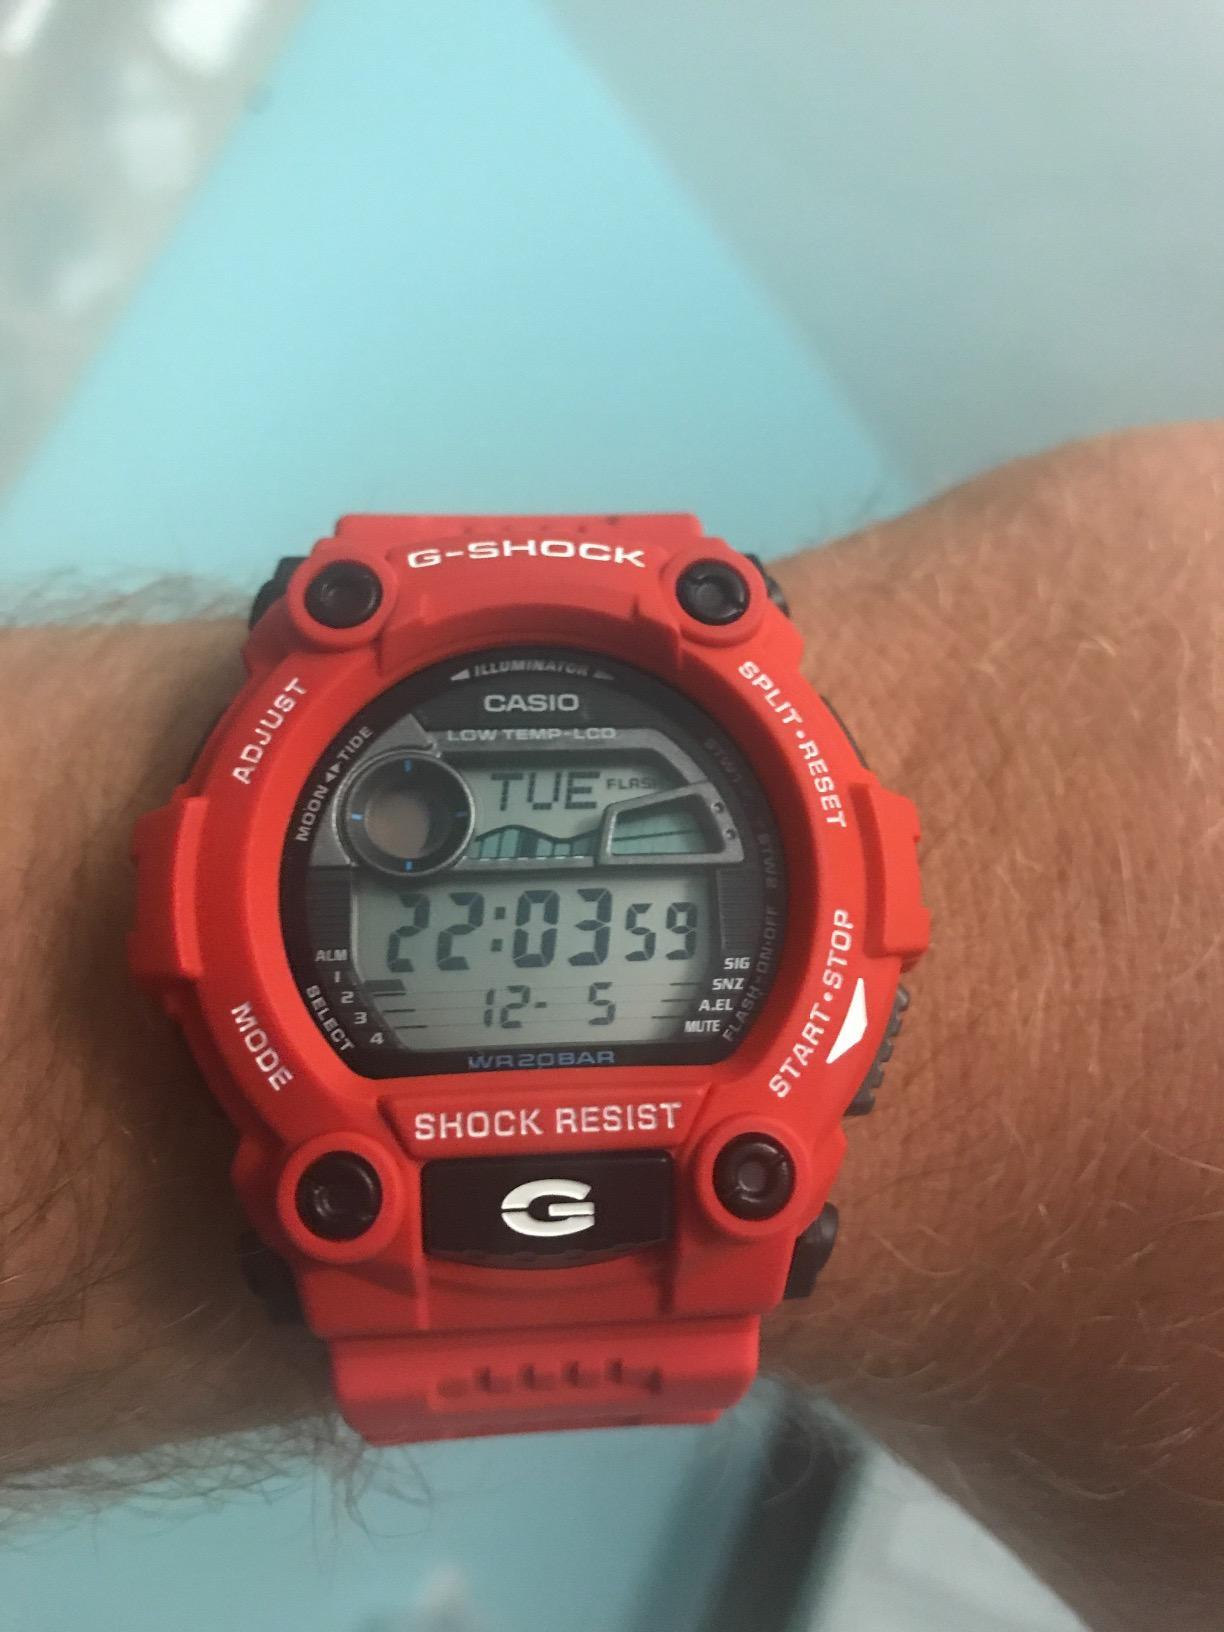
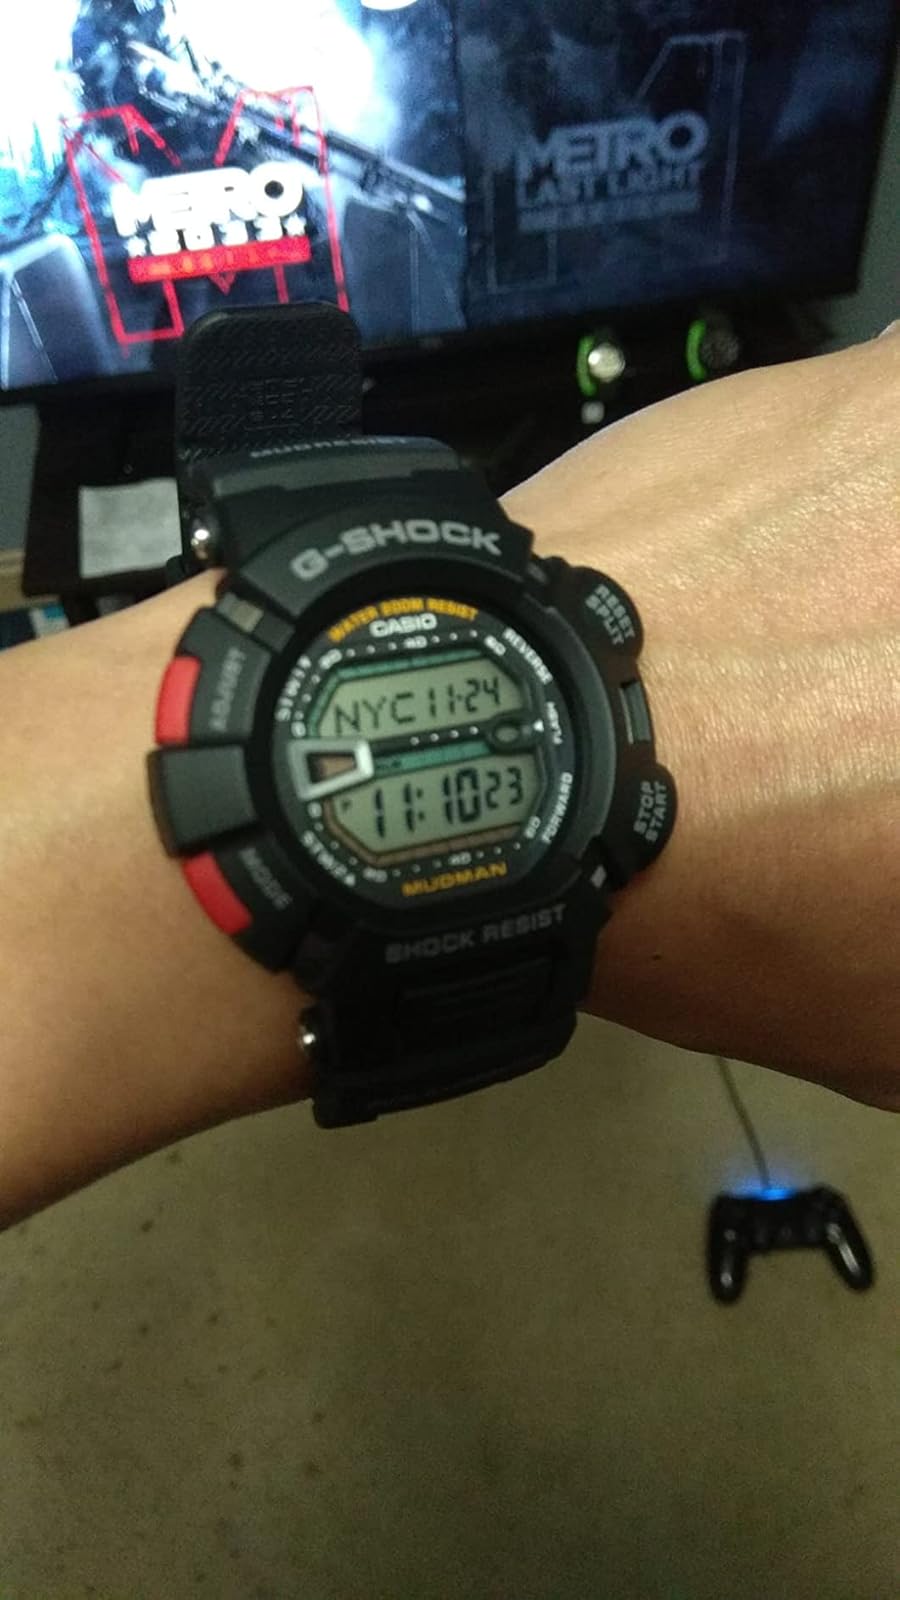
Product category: accessories_watch
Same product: no